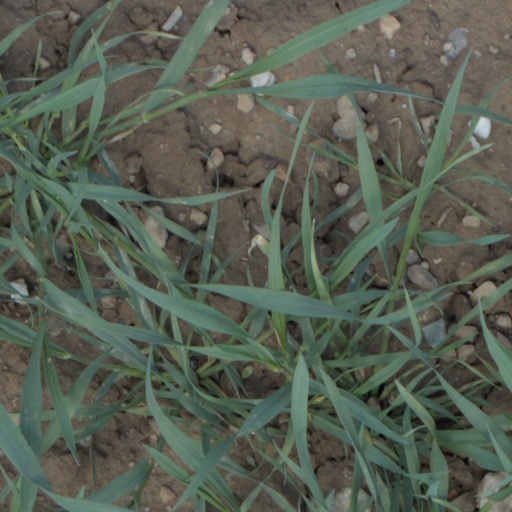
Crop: wheat